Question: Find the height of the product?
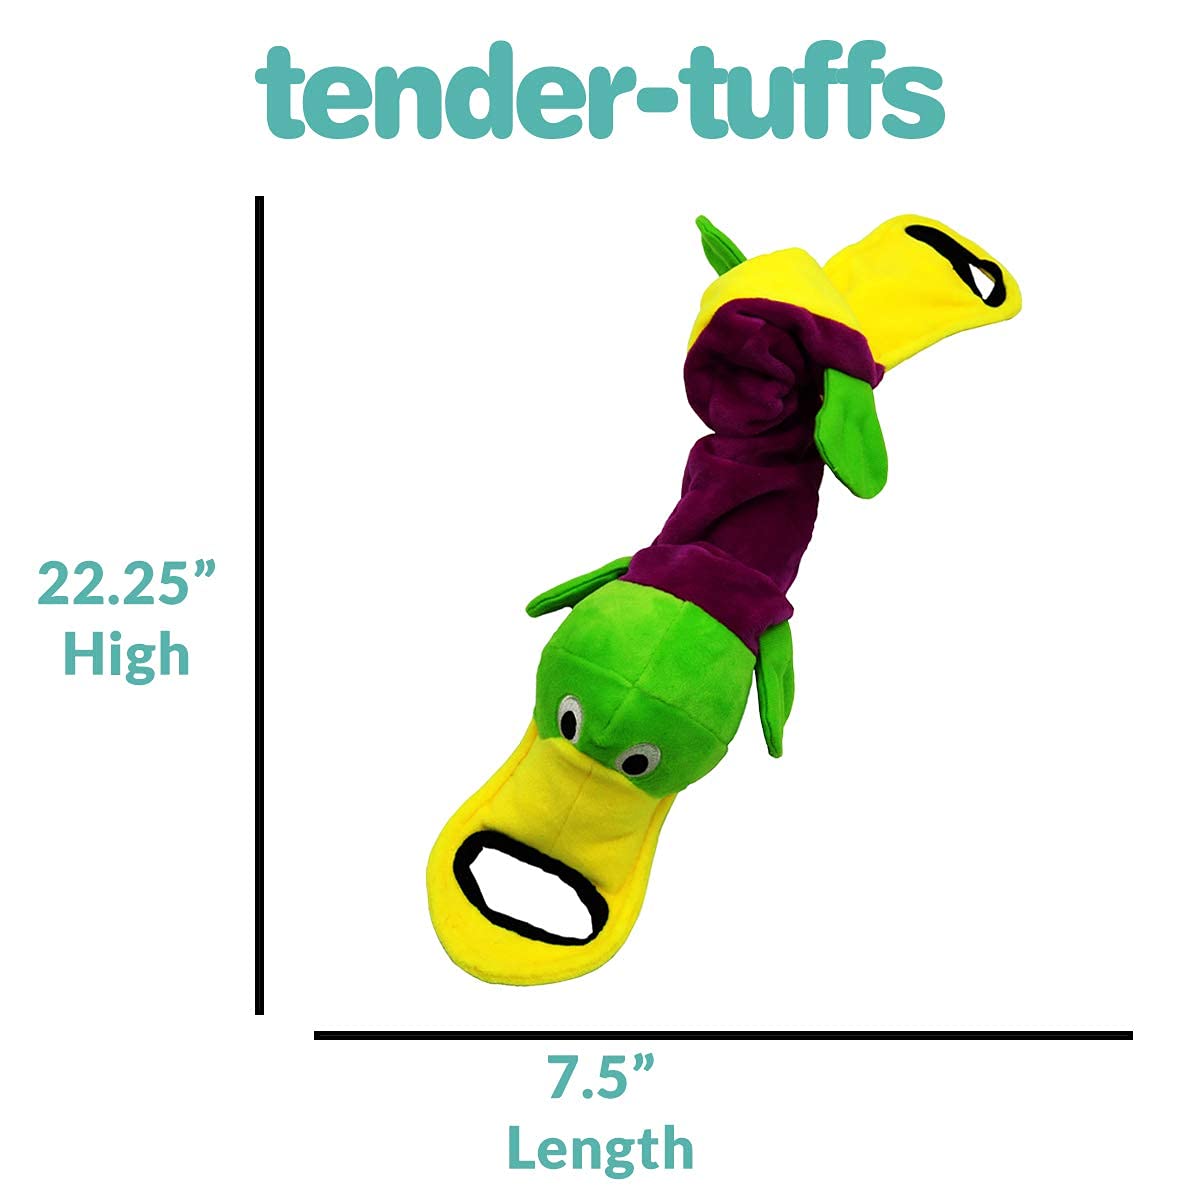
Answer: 22.25 inch